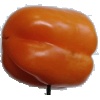
Label: Pepper Orange 1